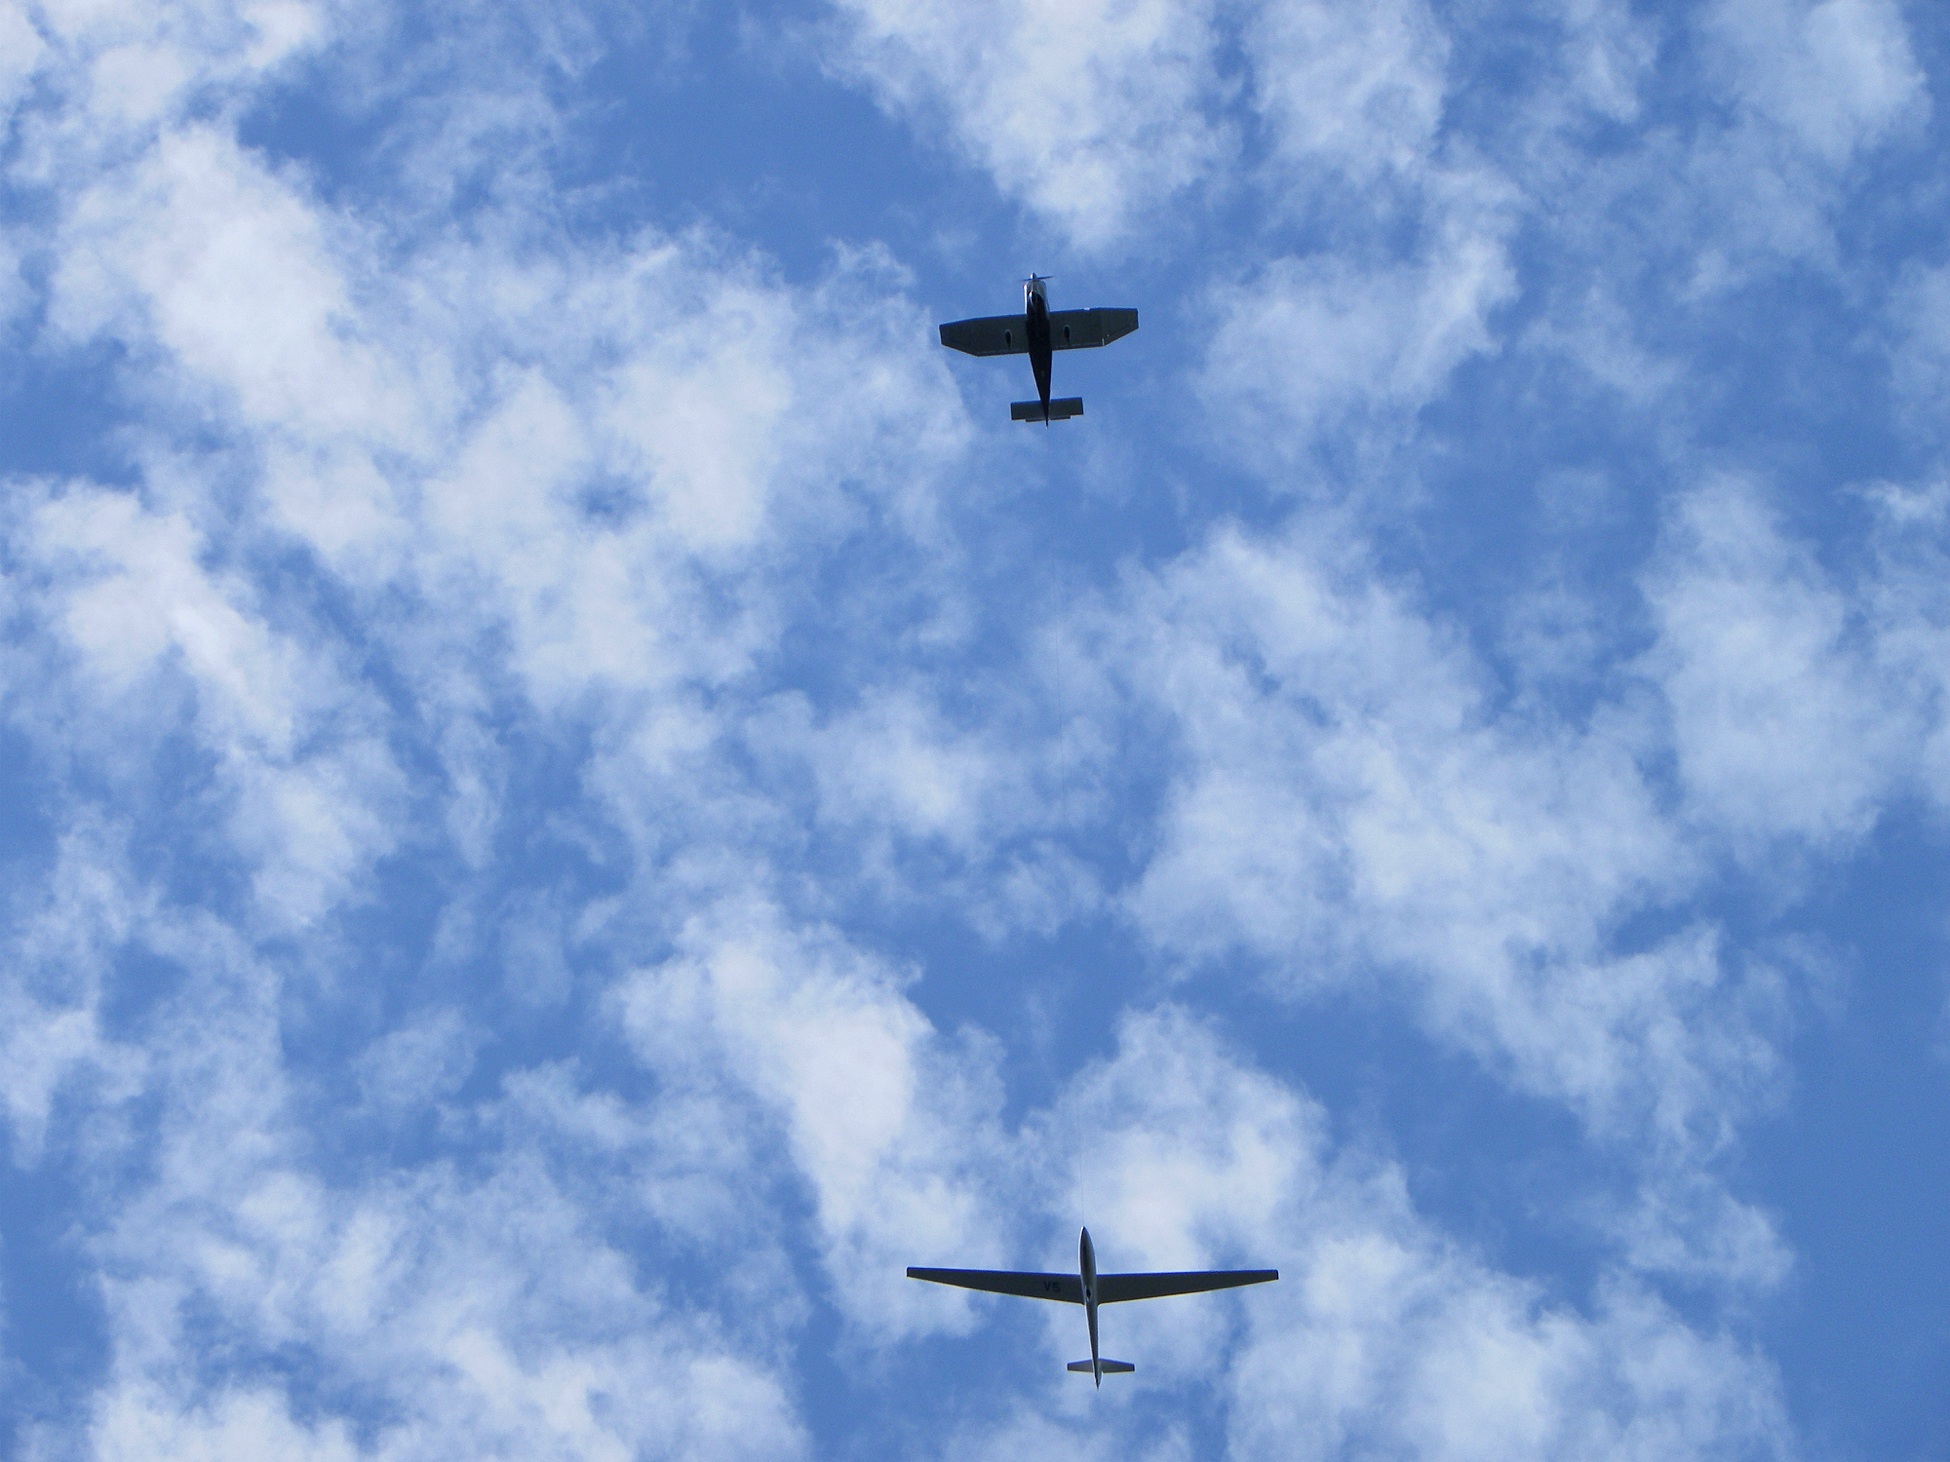
wing, cloud, sky, airplane, plane, aircraft, vehicle, airline, aviation, flight, blue, freedom, glider, takeoff, air show, air force, aerobatics, air travel, atmosphere of earth